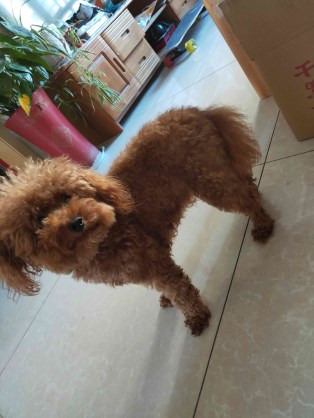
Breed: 7449-n000128-teddy